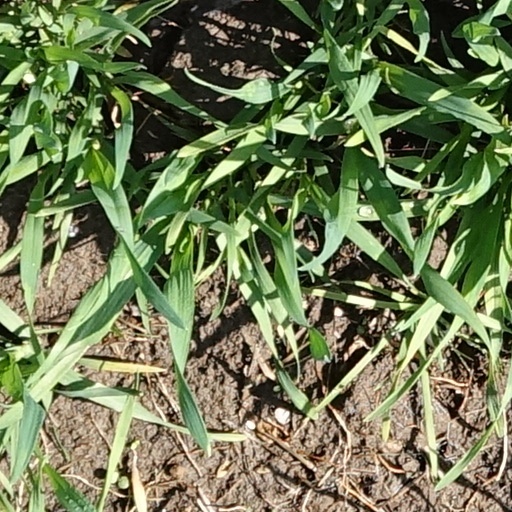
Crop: wheat